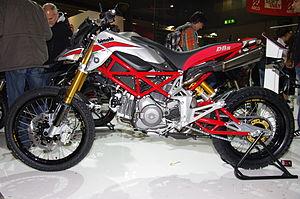
Bimota DBx sur le stand Bimota lors de l'EICMA 2012
La DBX est un modèle de motocyclette du constructeur italien Bimota.